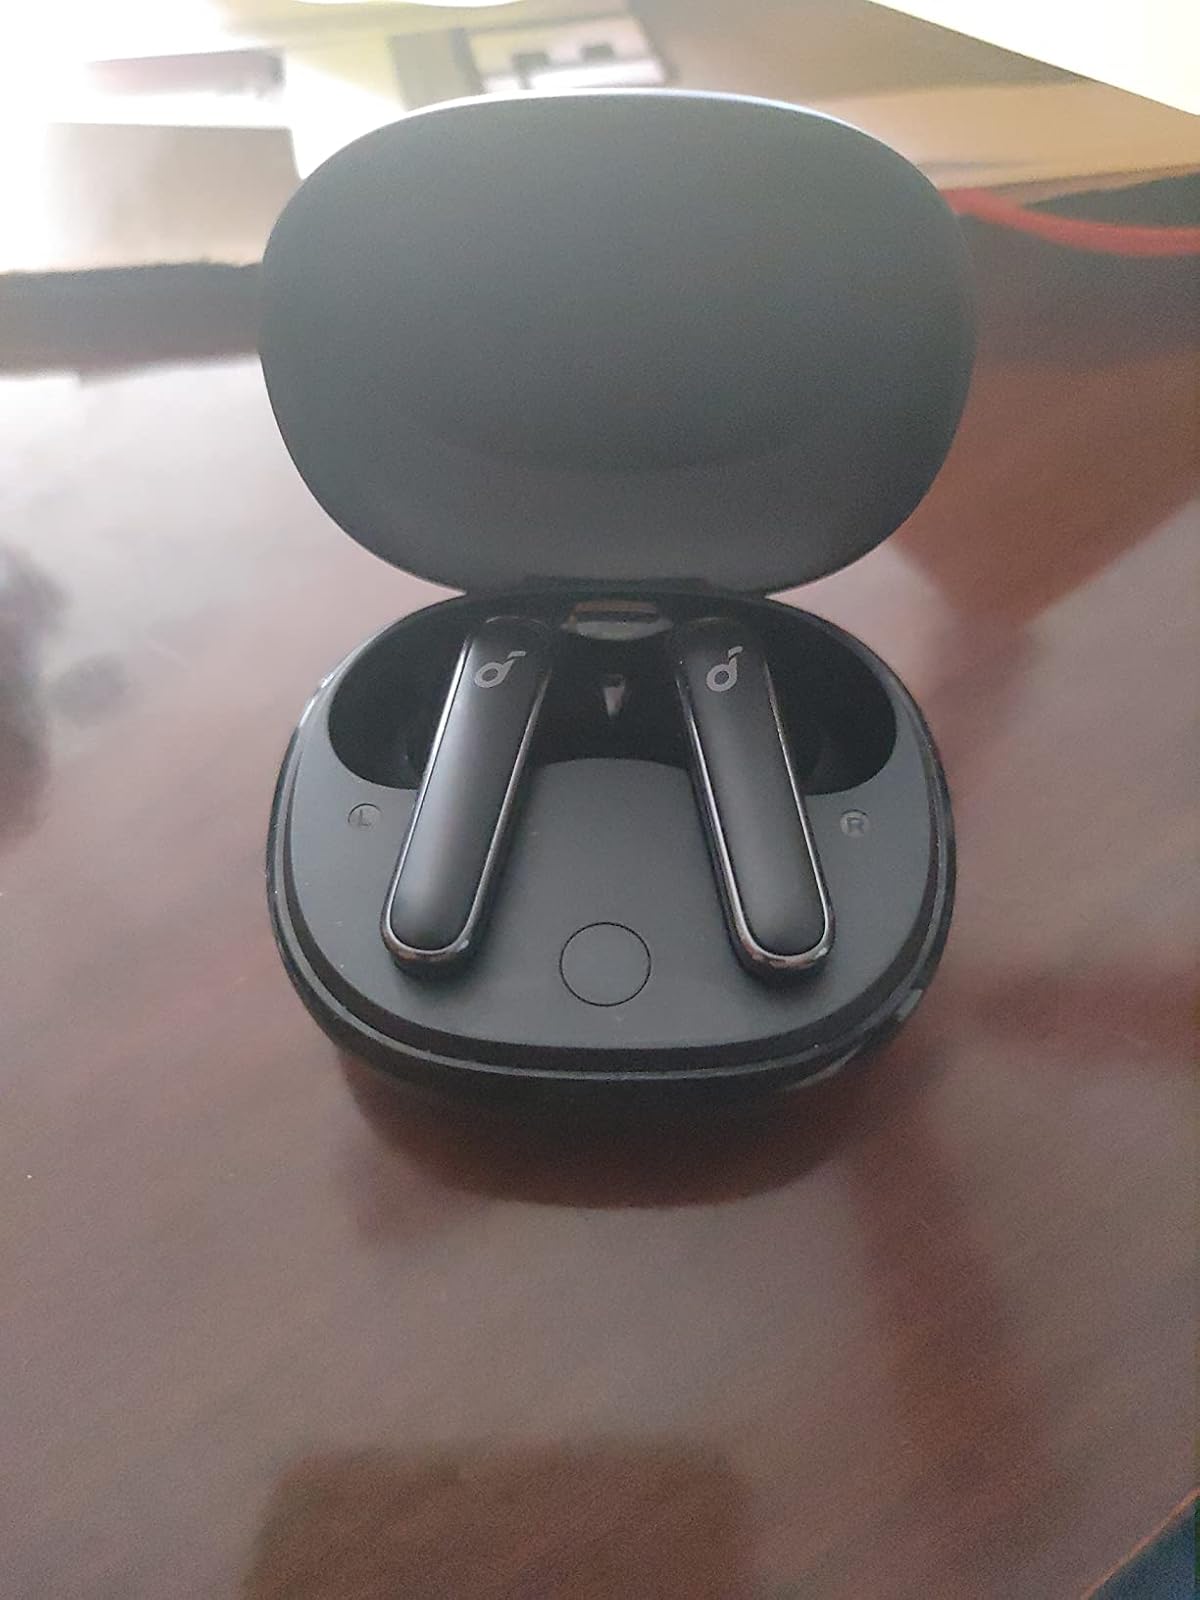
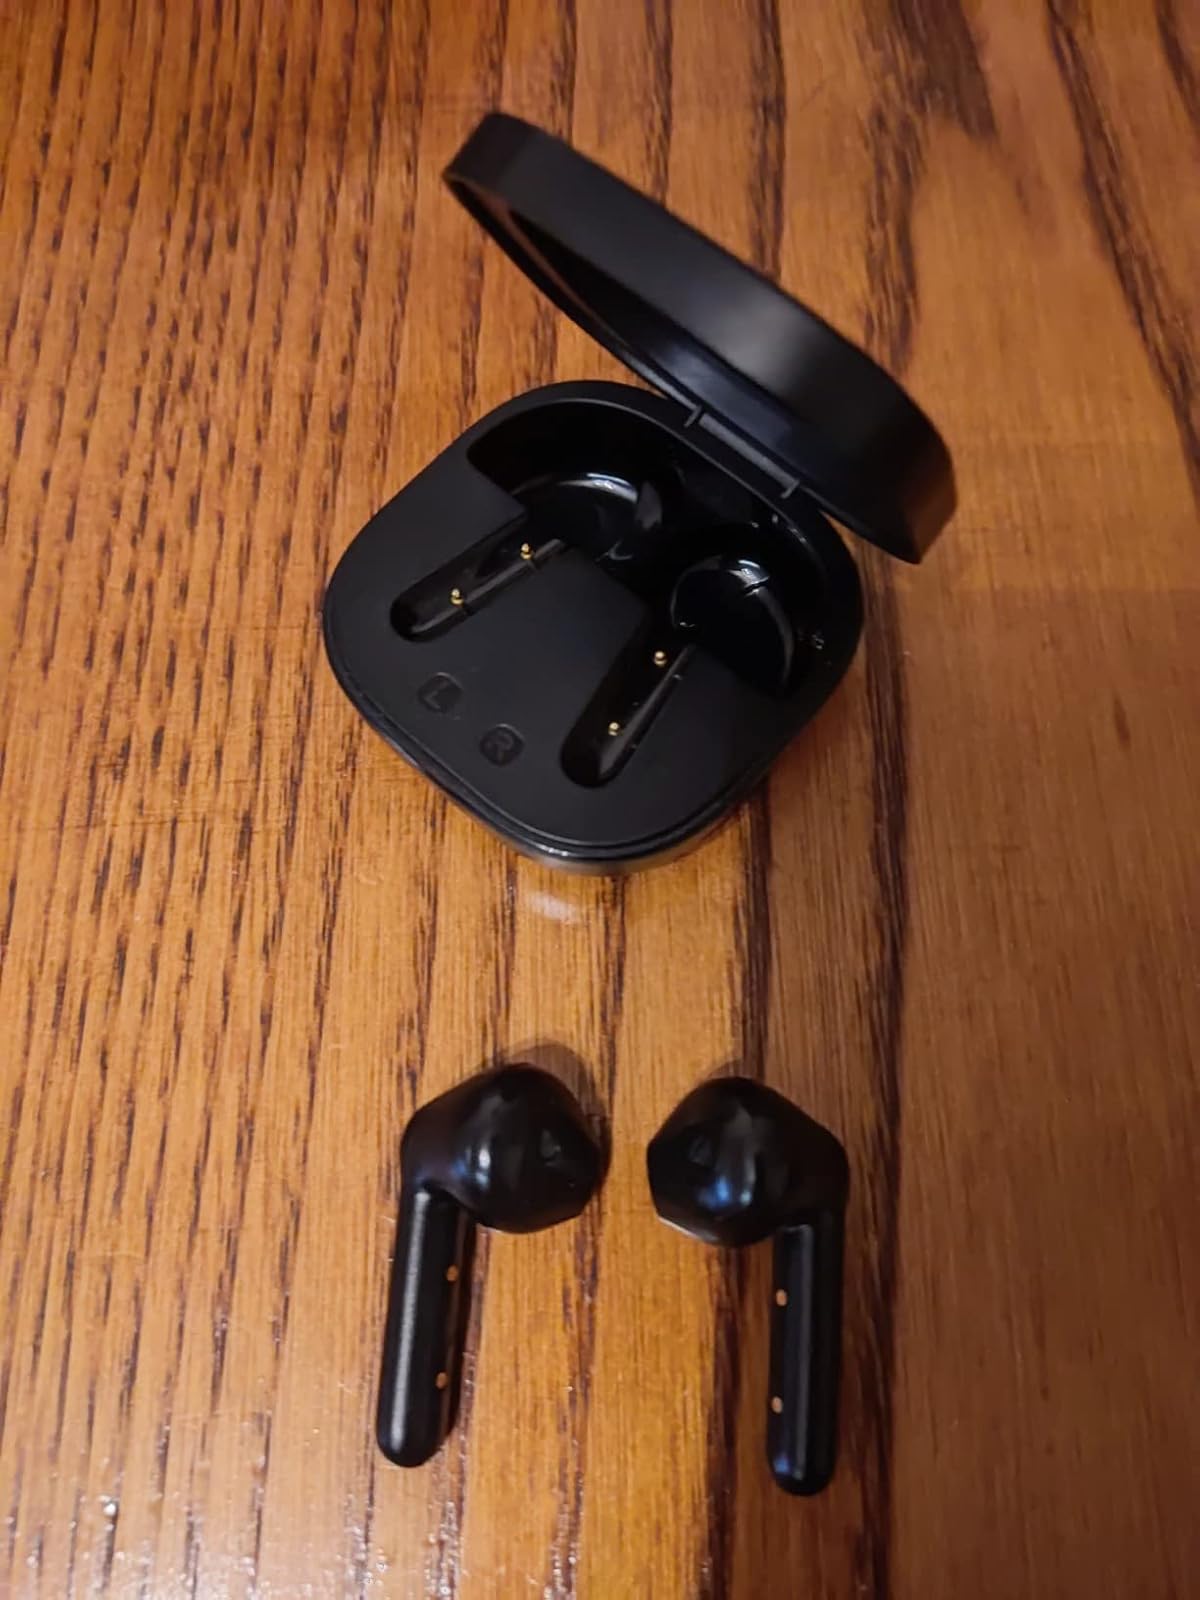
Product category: earbuds
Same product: no